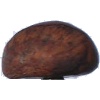
Label: chestnut